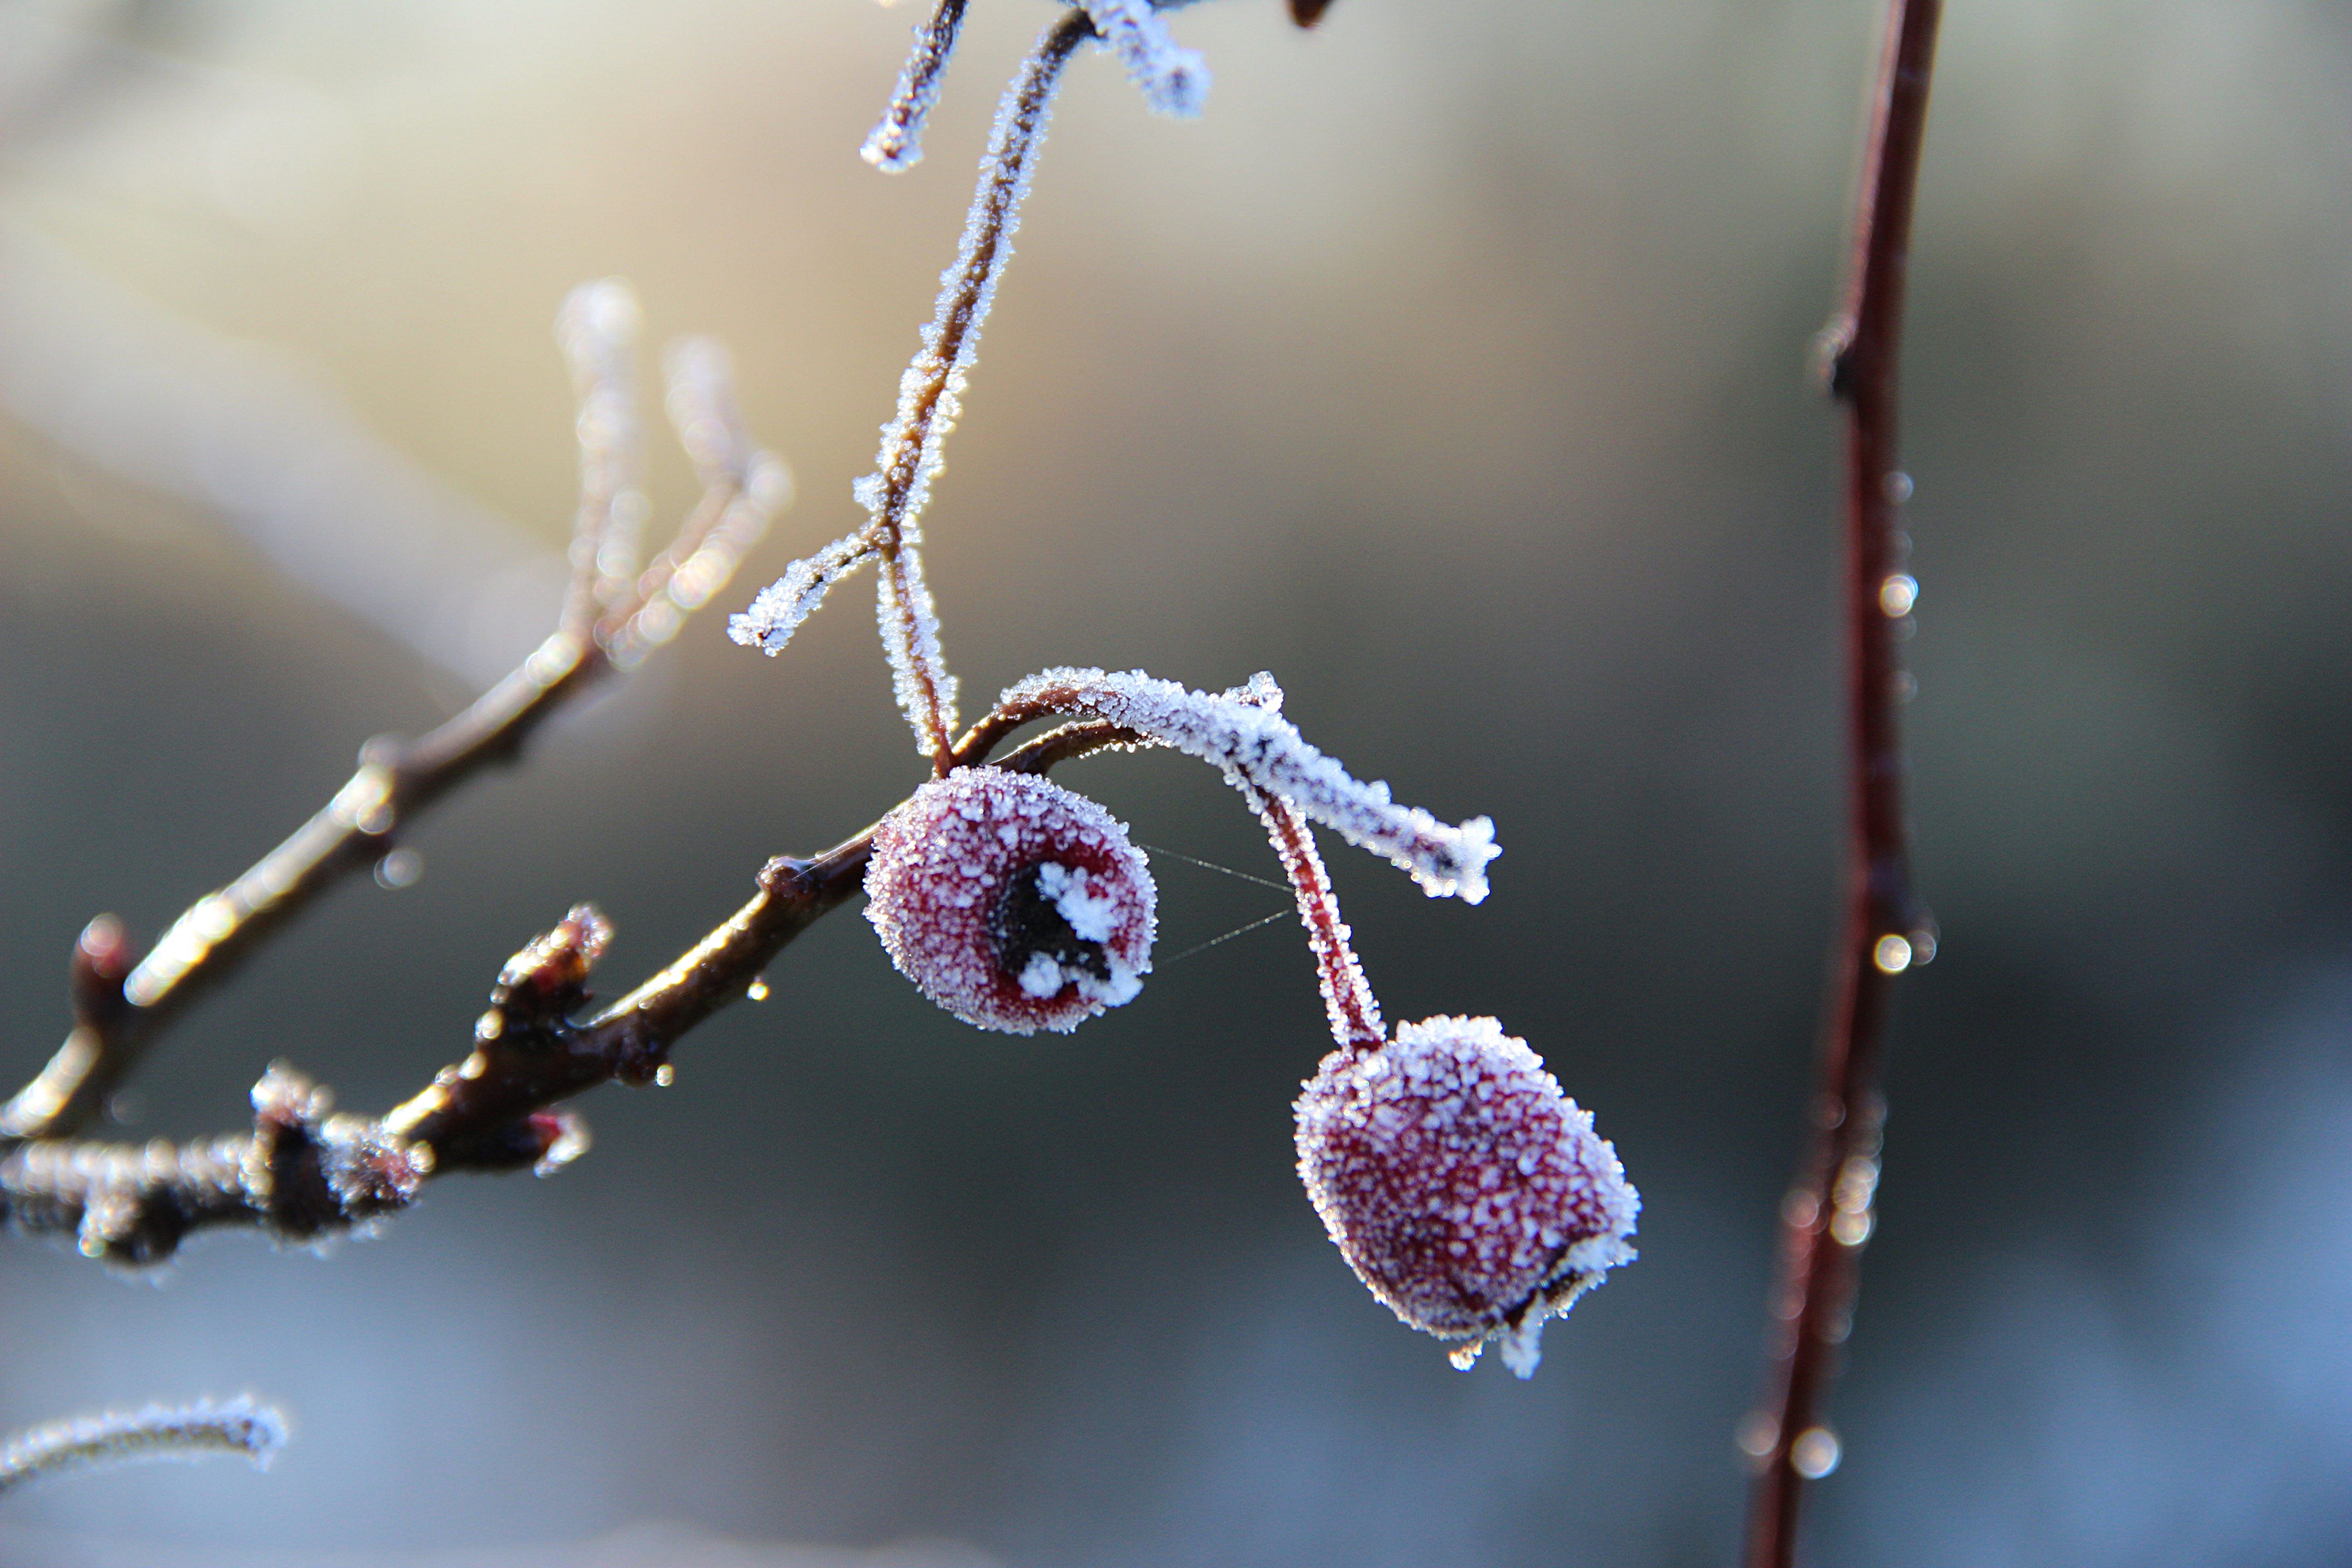
tree, nature, branch, blossom, snow, winter, plant, photography, fruit, berry, leaf, flower, petal, frost, spring, produce, macro, botany, pink, flora, season, twig, close up, bud, freezing, macro photography, plant stem, thorns spines and prickles